Reșița Steam Locomotive Museum

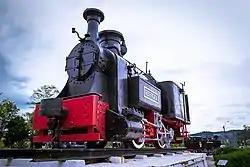
The Resicza locomotive on display

The Reșița Steam Locomotive Museum is an open-air railway museum located in the "Triaj" Park district of Reșița, Caraș-Severin County, Romania. Entry is free and there is no restriction on examining the exhibits. It claims it is the largest open-air railway museum in Europe.